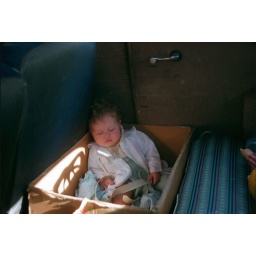
sleeping in the baby box